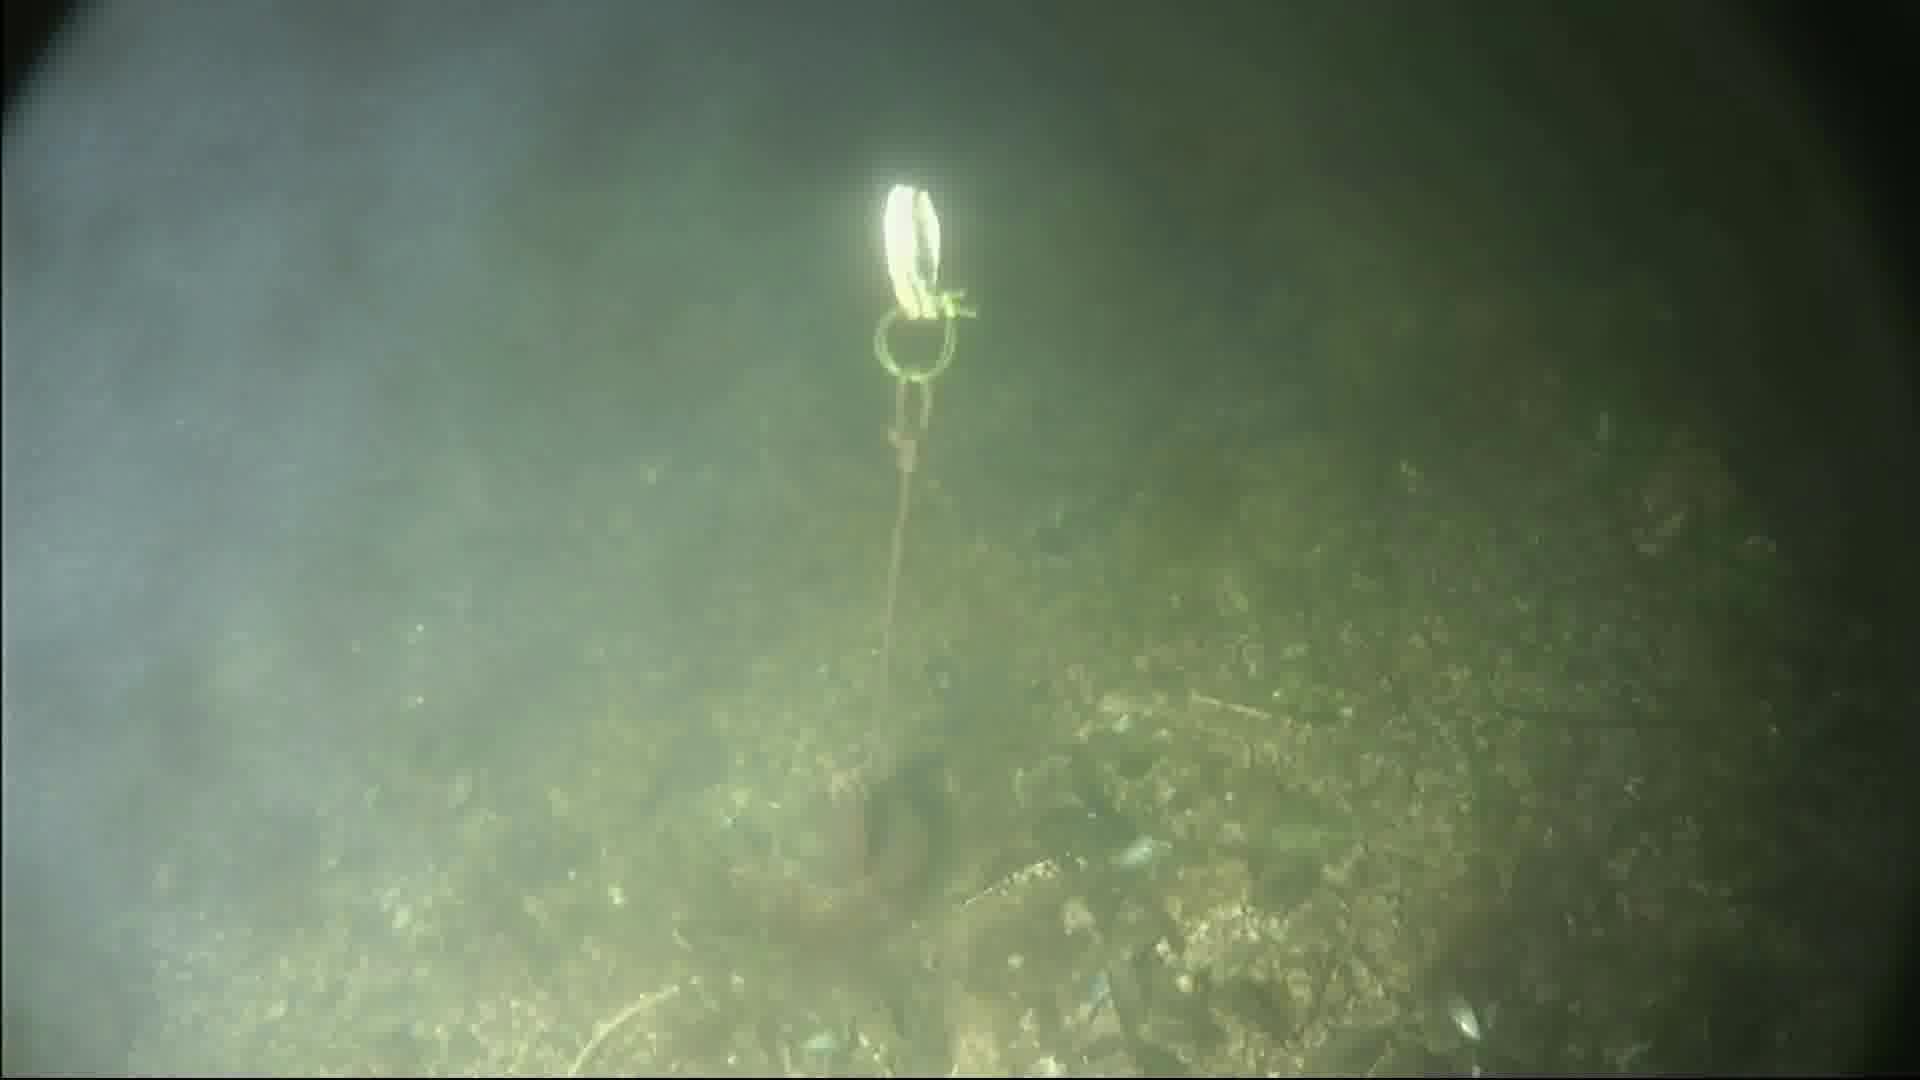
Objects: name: crab